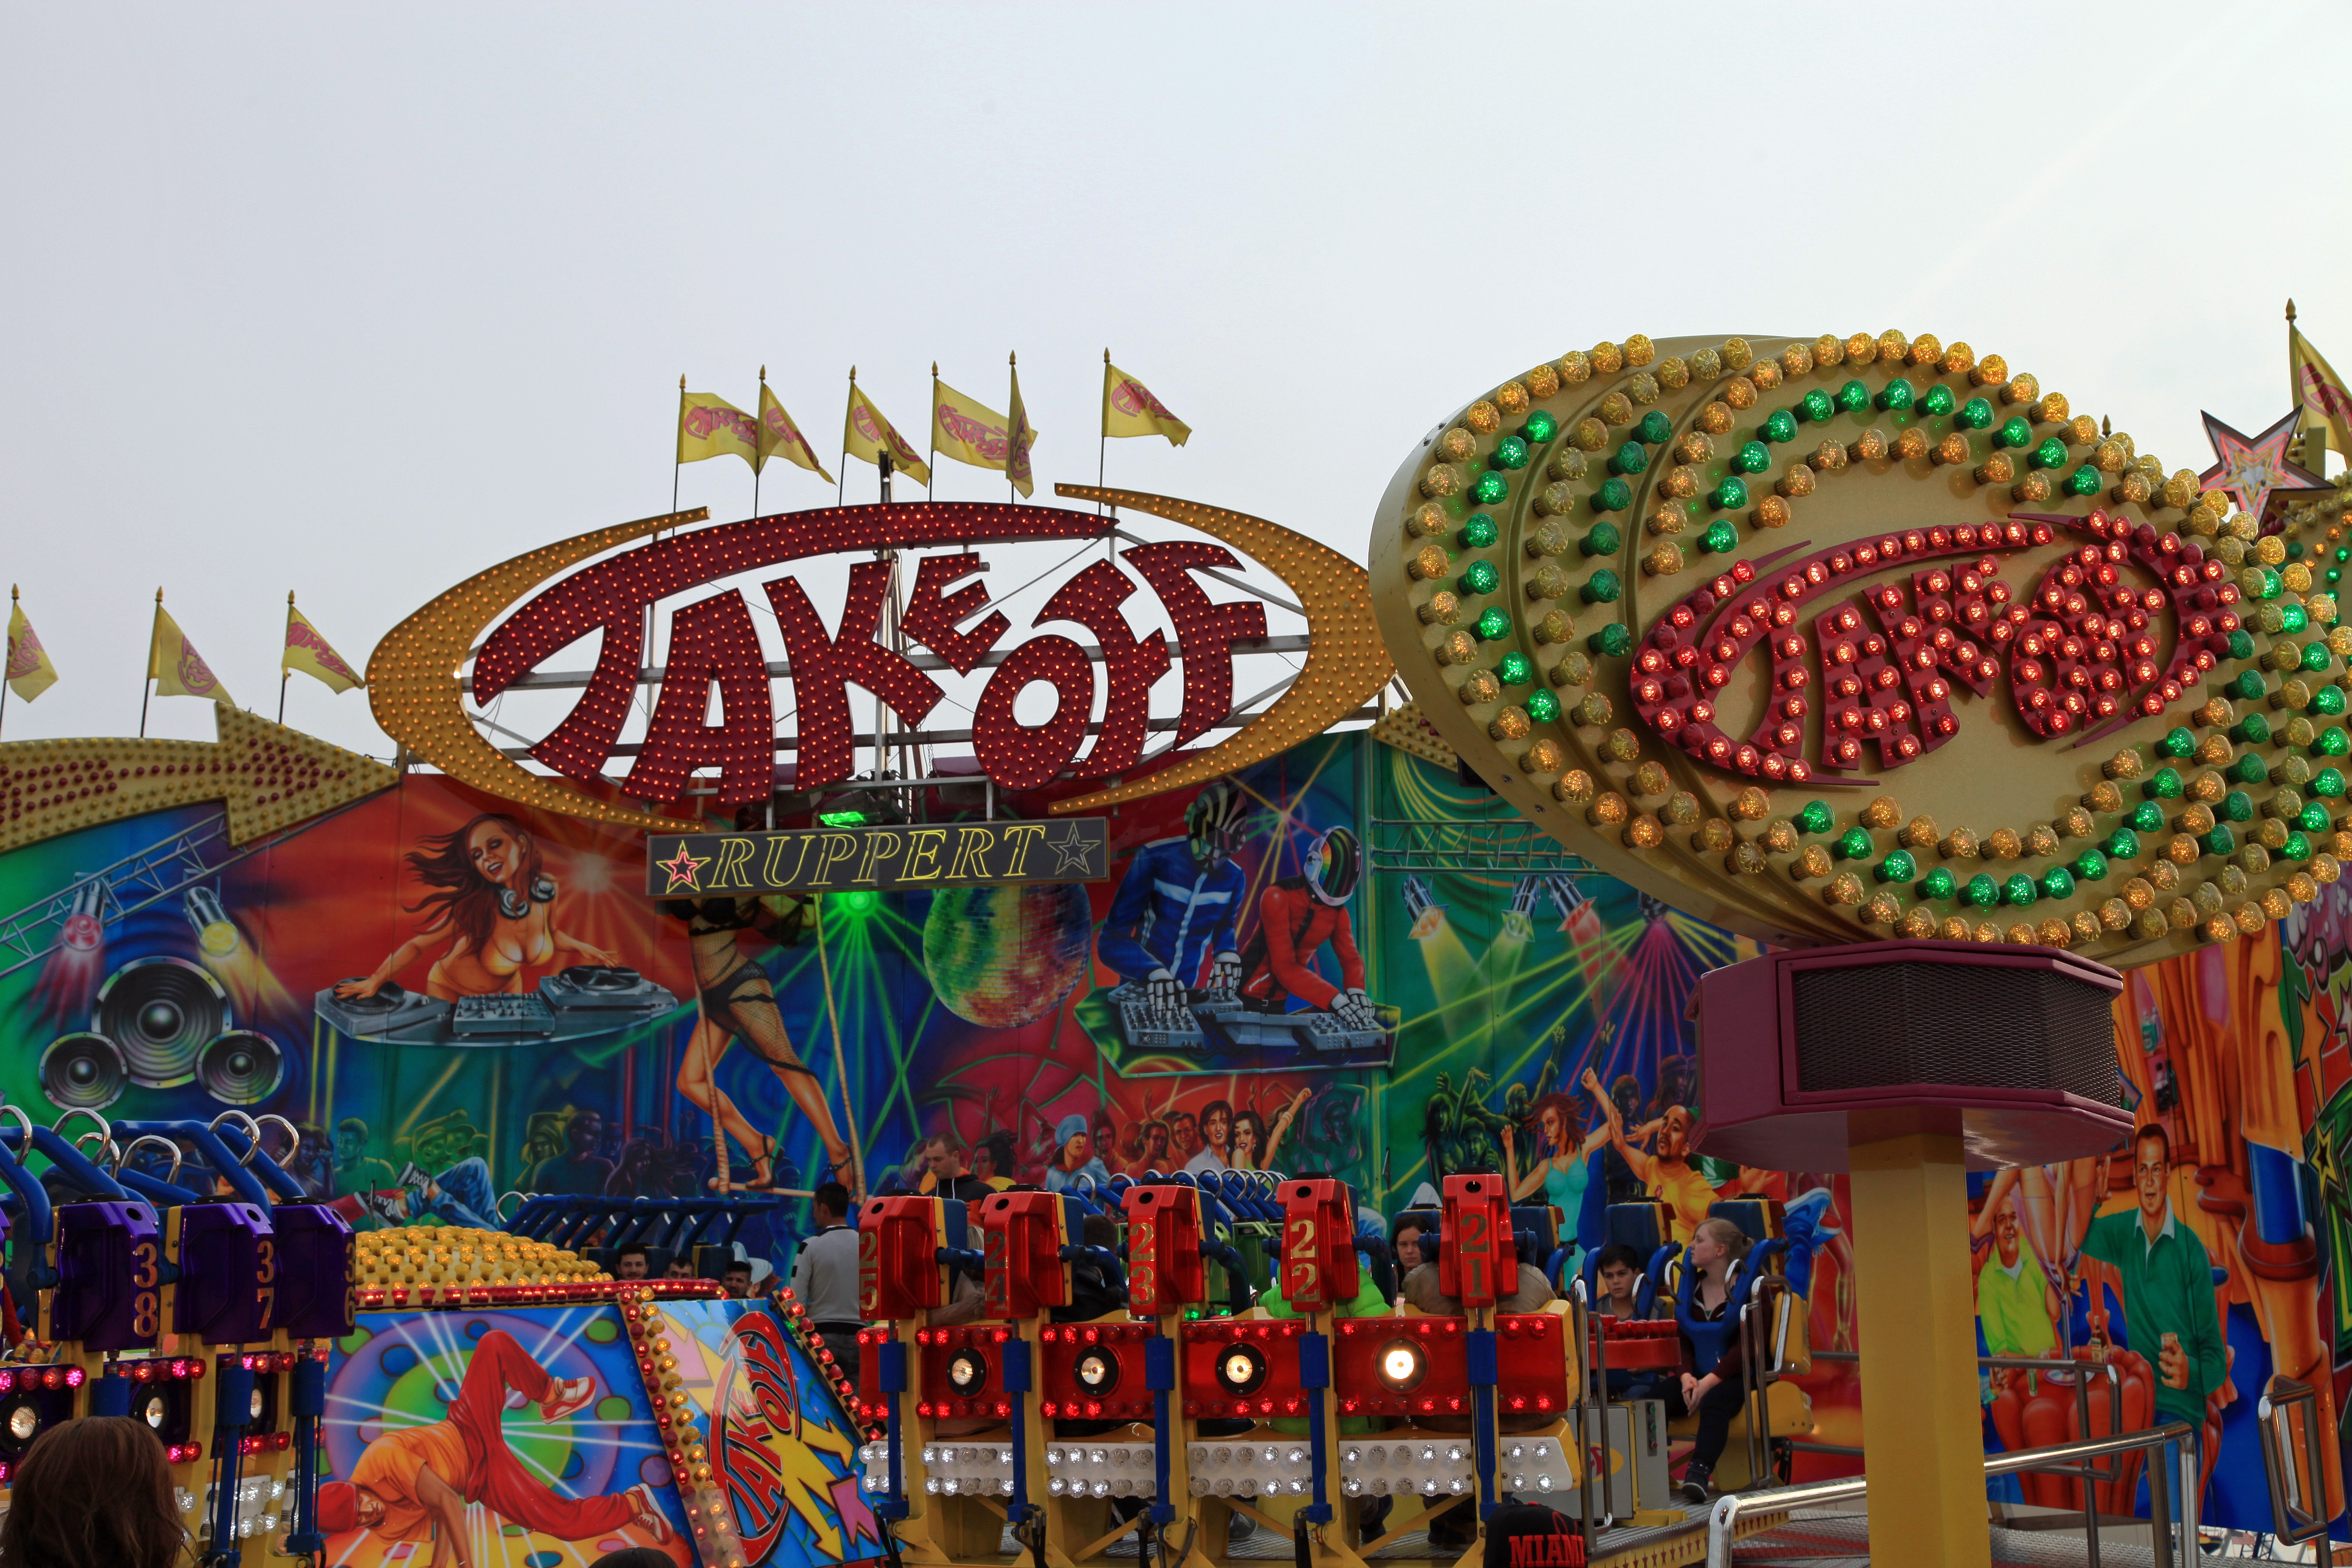
recreation, red, amusement park, action, park, ride, carousel, colorful, movement, fairground, festival, lights, fun, rides, fair, pleasure, folk festival, year market, carnies, amusement ride, outdoor recreation, nonbuilding structure